Climate change and invasive species

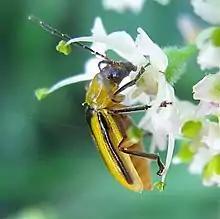
Diabrotica virgifera, crop pest invasive to Europe.

The interaction between climate change and invasive species is complex and not easy to assess. Climate change is likely to favour some invasive species and harm others, but few authors have identified specific consequences of climate change for invasive species.